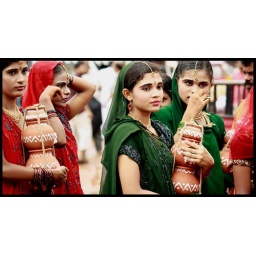
Kerala girls in Gujju dress